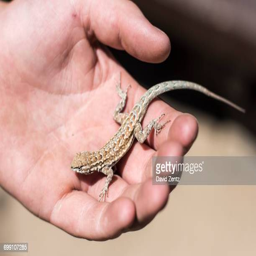
a lizard sits on a hand in the desert .